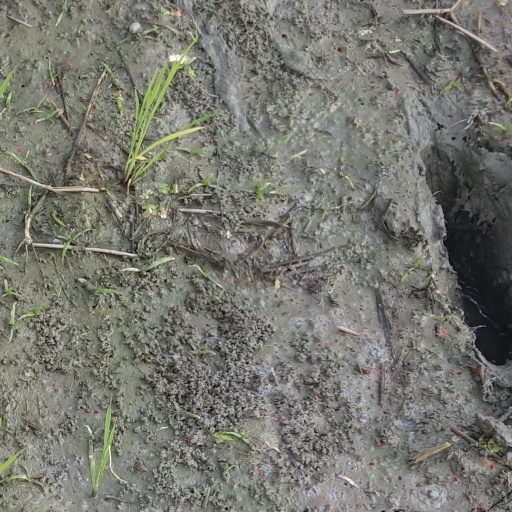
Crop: rice